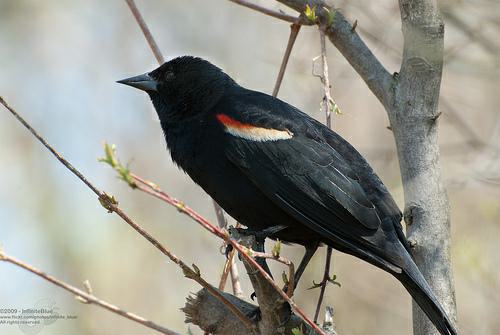
A photo of a red winged blackbird